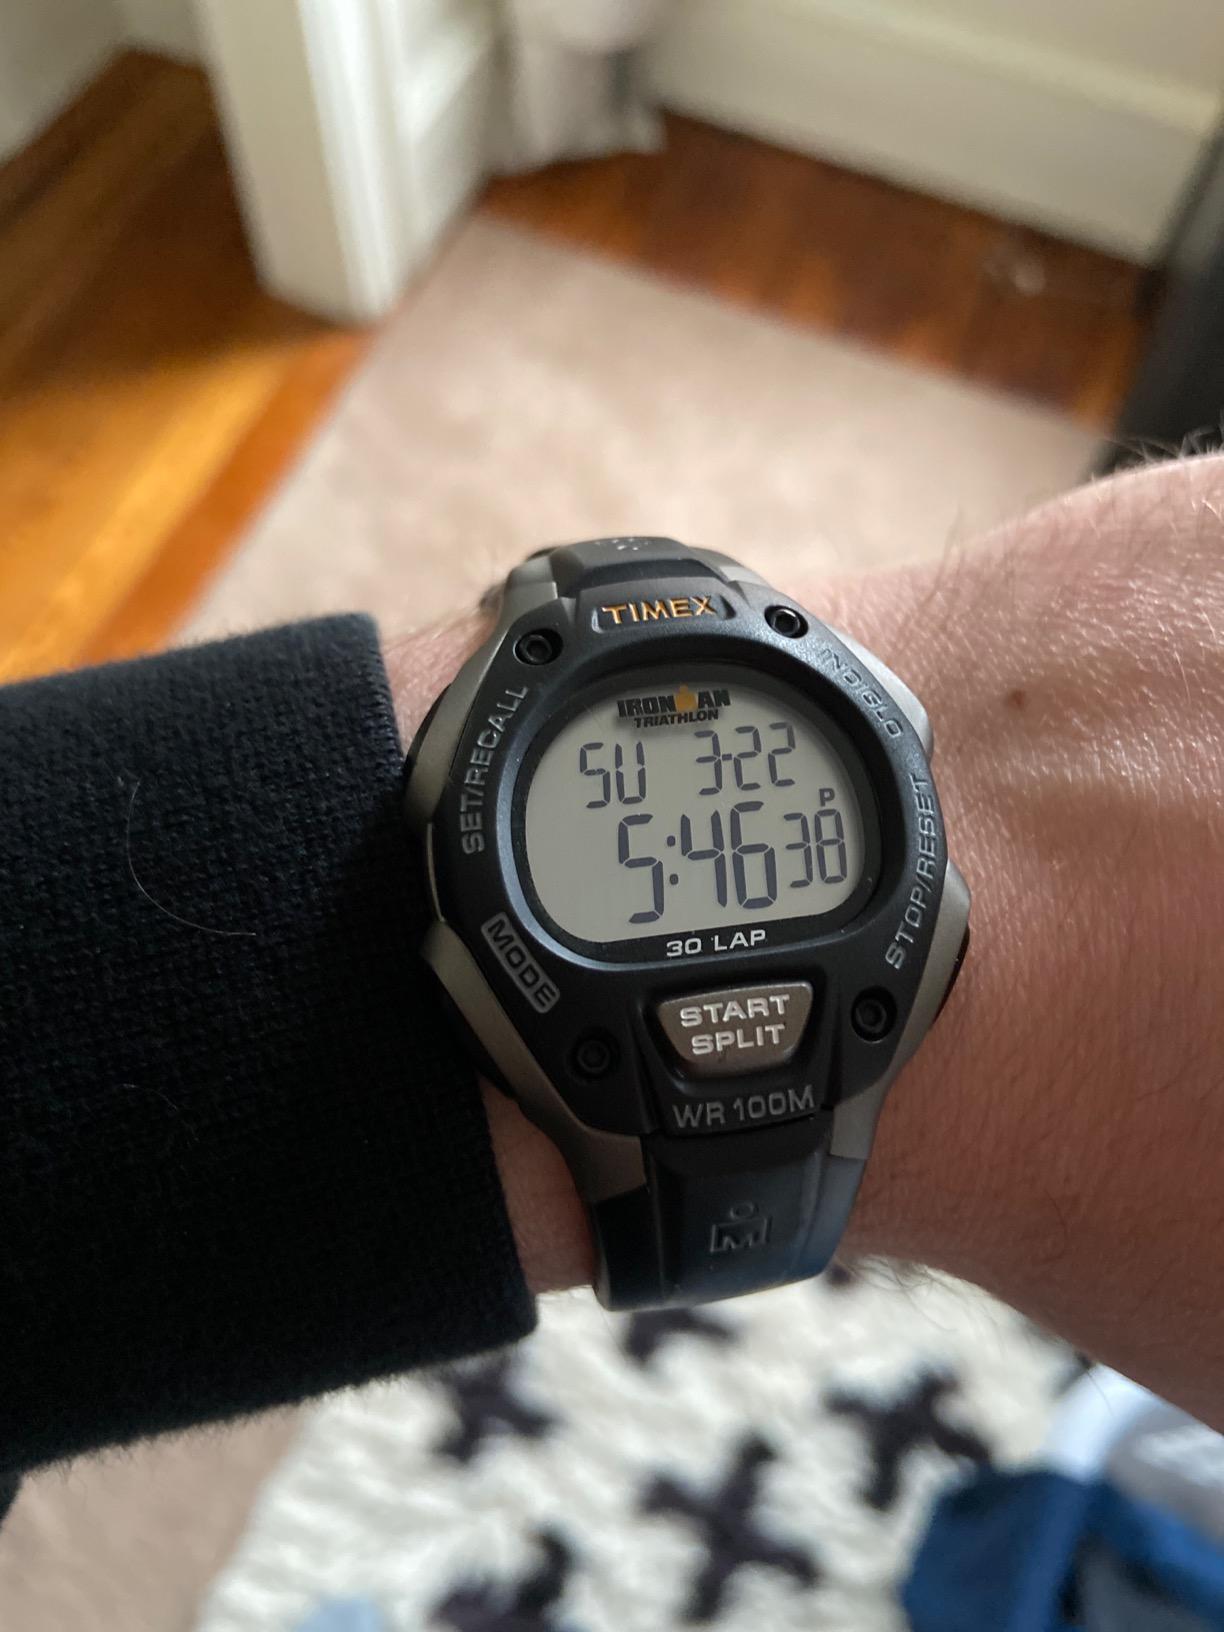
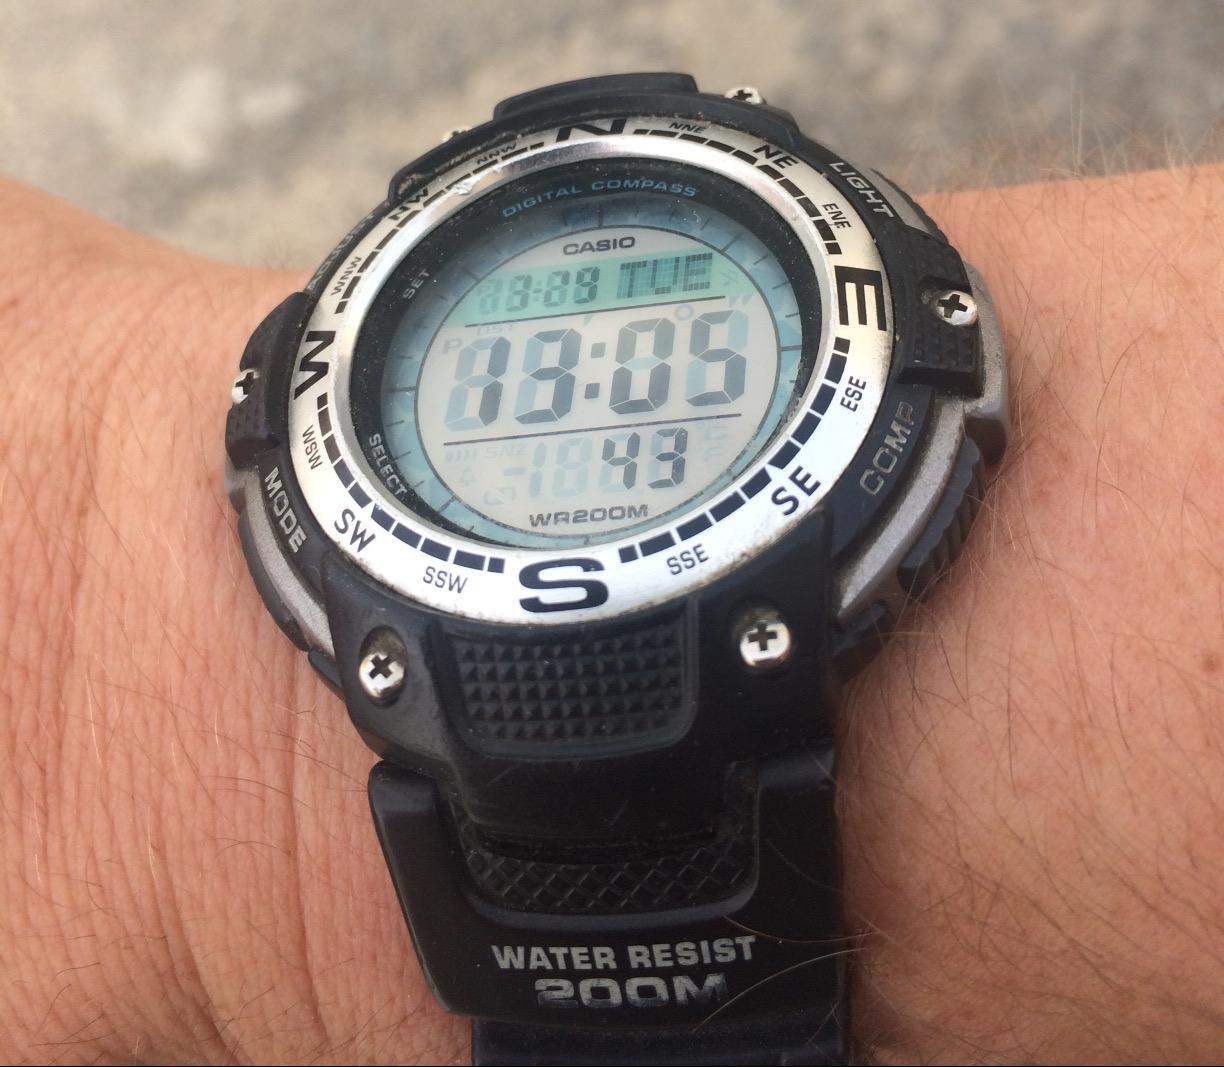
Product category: accessories_watch
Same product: no